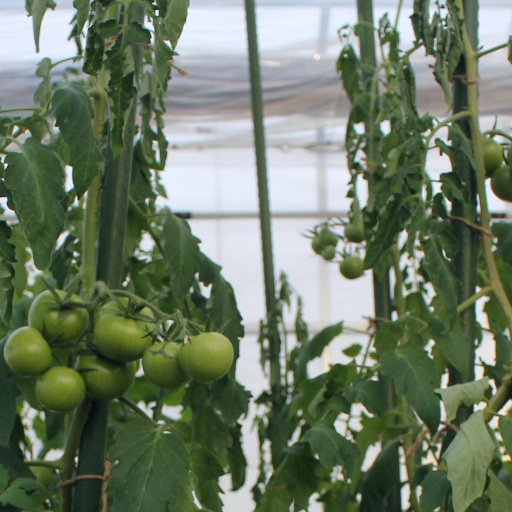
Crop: tomato